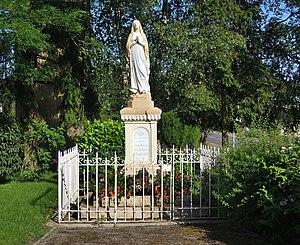
Neunkirchen-lès-Bouzonville est une commune française située dans le département de la Moselle en région Grand Est et le bassin de vie de la Moselle-Est. Localisée dans le pays de Nied, sur la Frontière franco-allemande et dans la Moselle Thioise où l'on parle le francique, le village porte aussi le nom de Nongkerchen. Il est jumelé d'amitié avec la commune de Monthoiron où de nombreuses familles ont été évacuées durant la Seconde Guerre mondiale.